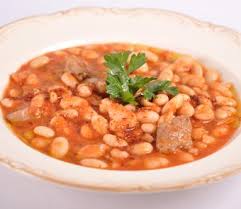
Yemek: kuru_fasulye